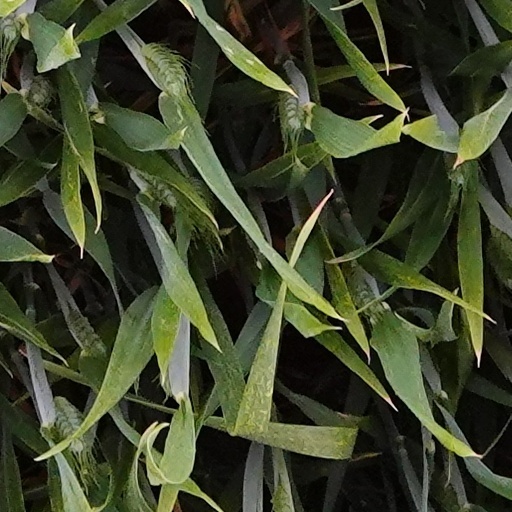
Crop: wheat